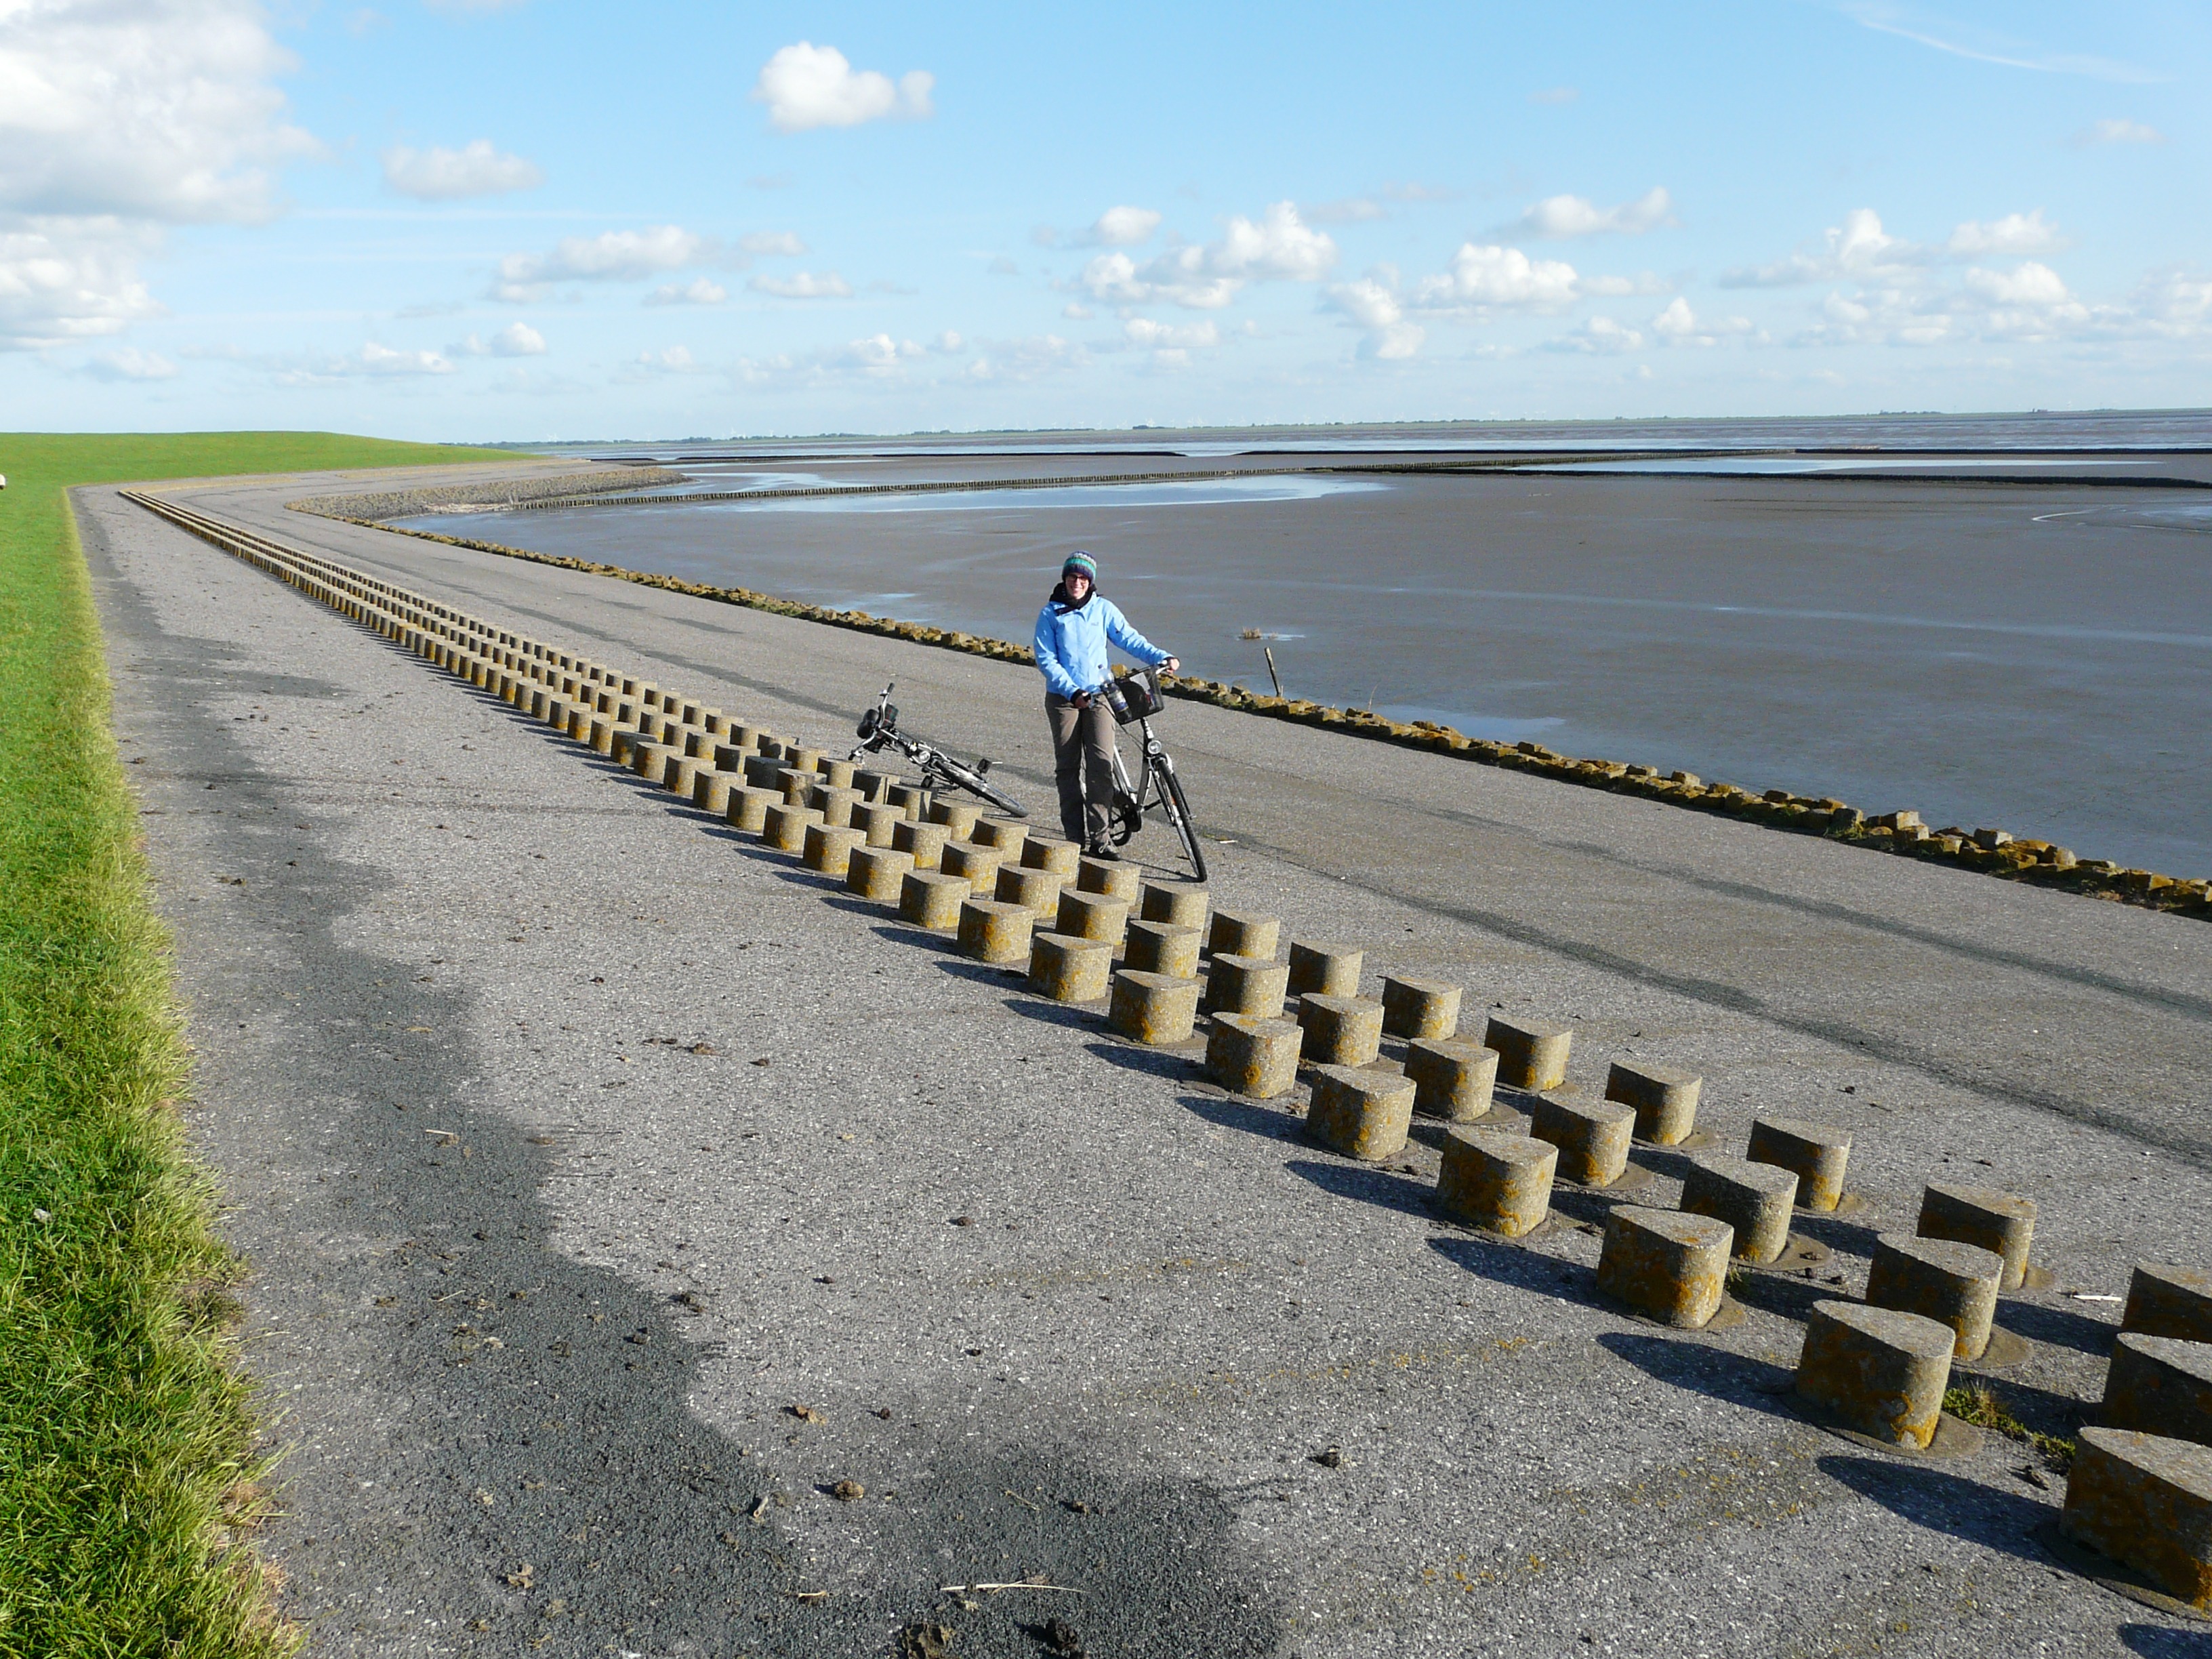
beach, sea, coast, water, boardwalk, shore, pier, asphalt, walkway, reservoir, waterway, cycle, cycling, dove, breakwater, north sea, nordfriesland, dike, dike road